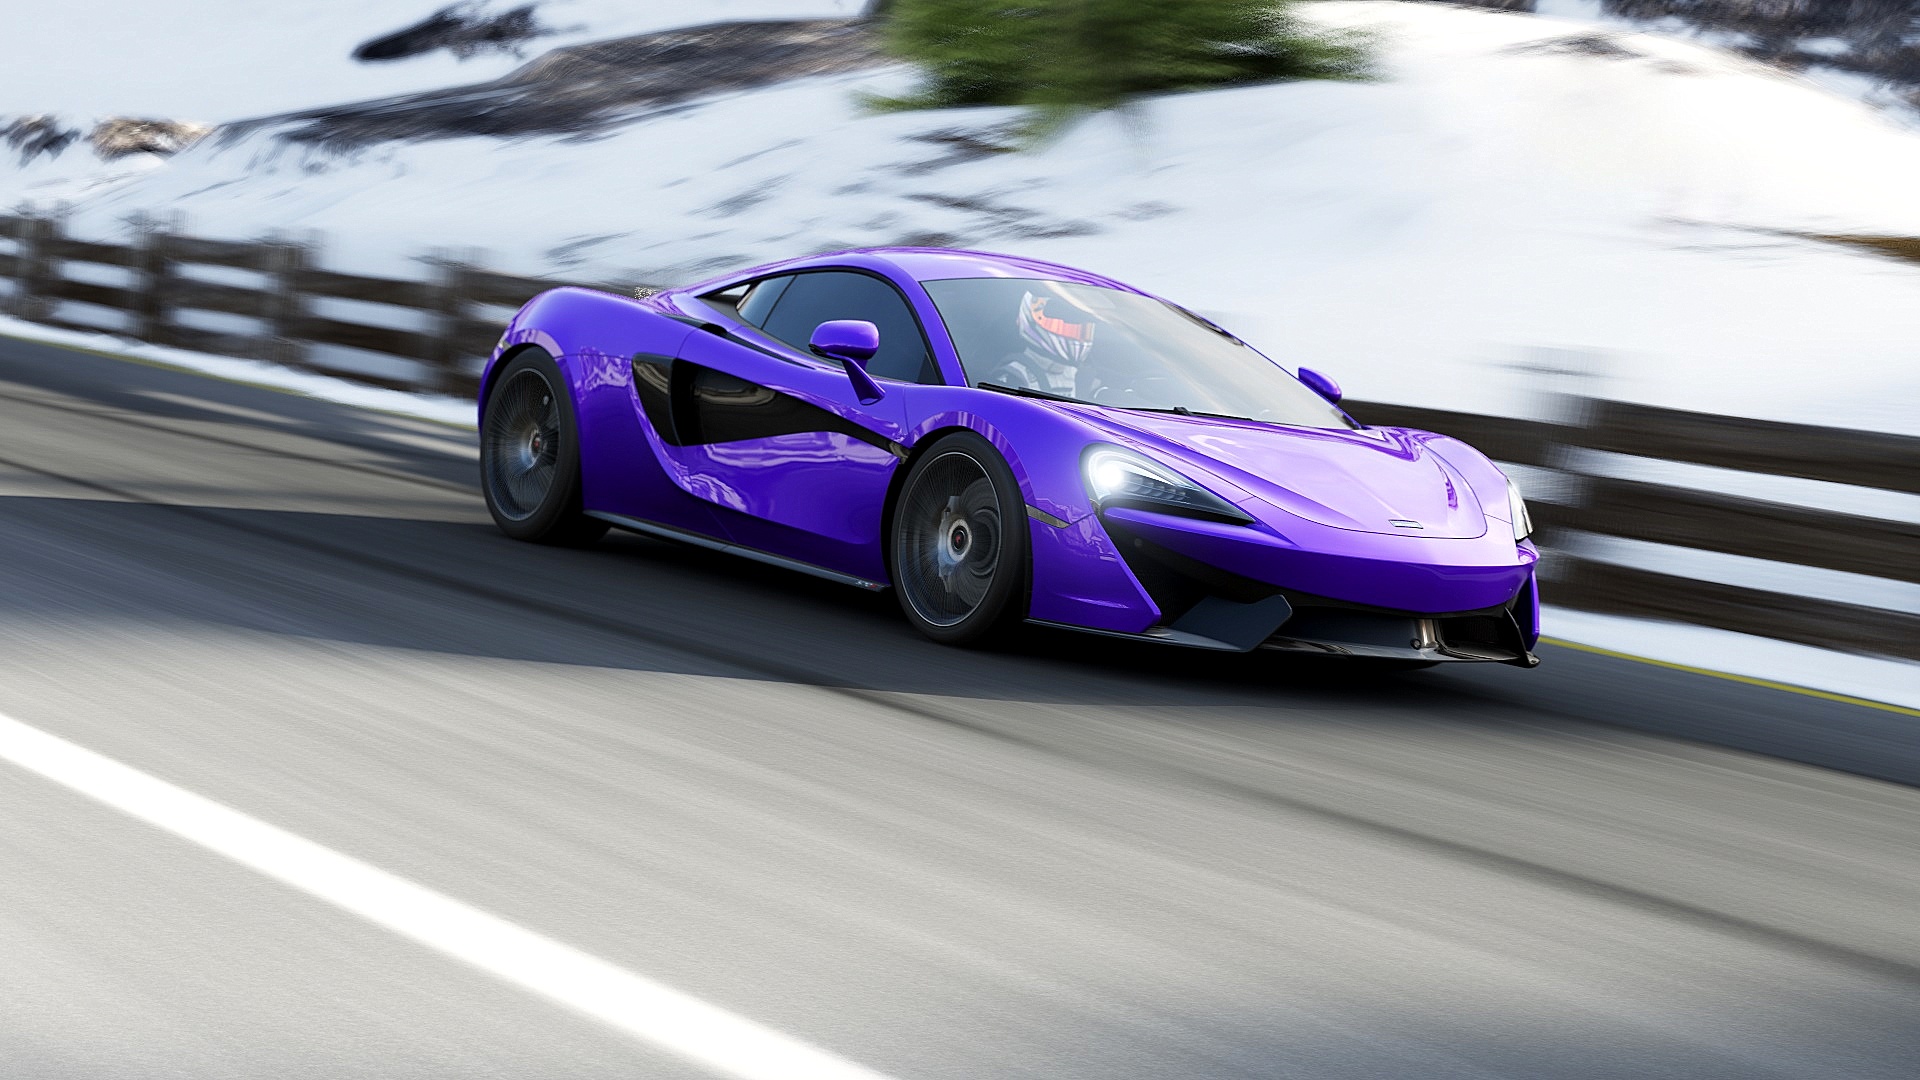
car, wheel, vehicle, sports car, supercar, land vehicle, automobile make, automotive design, luxury vehicle, performance car, mclaren automotive